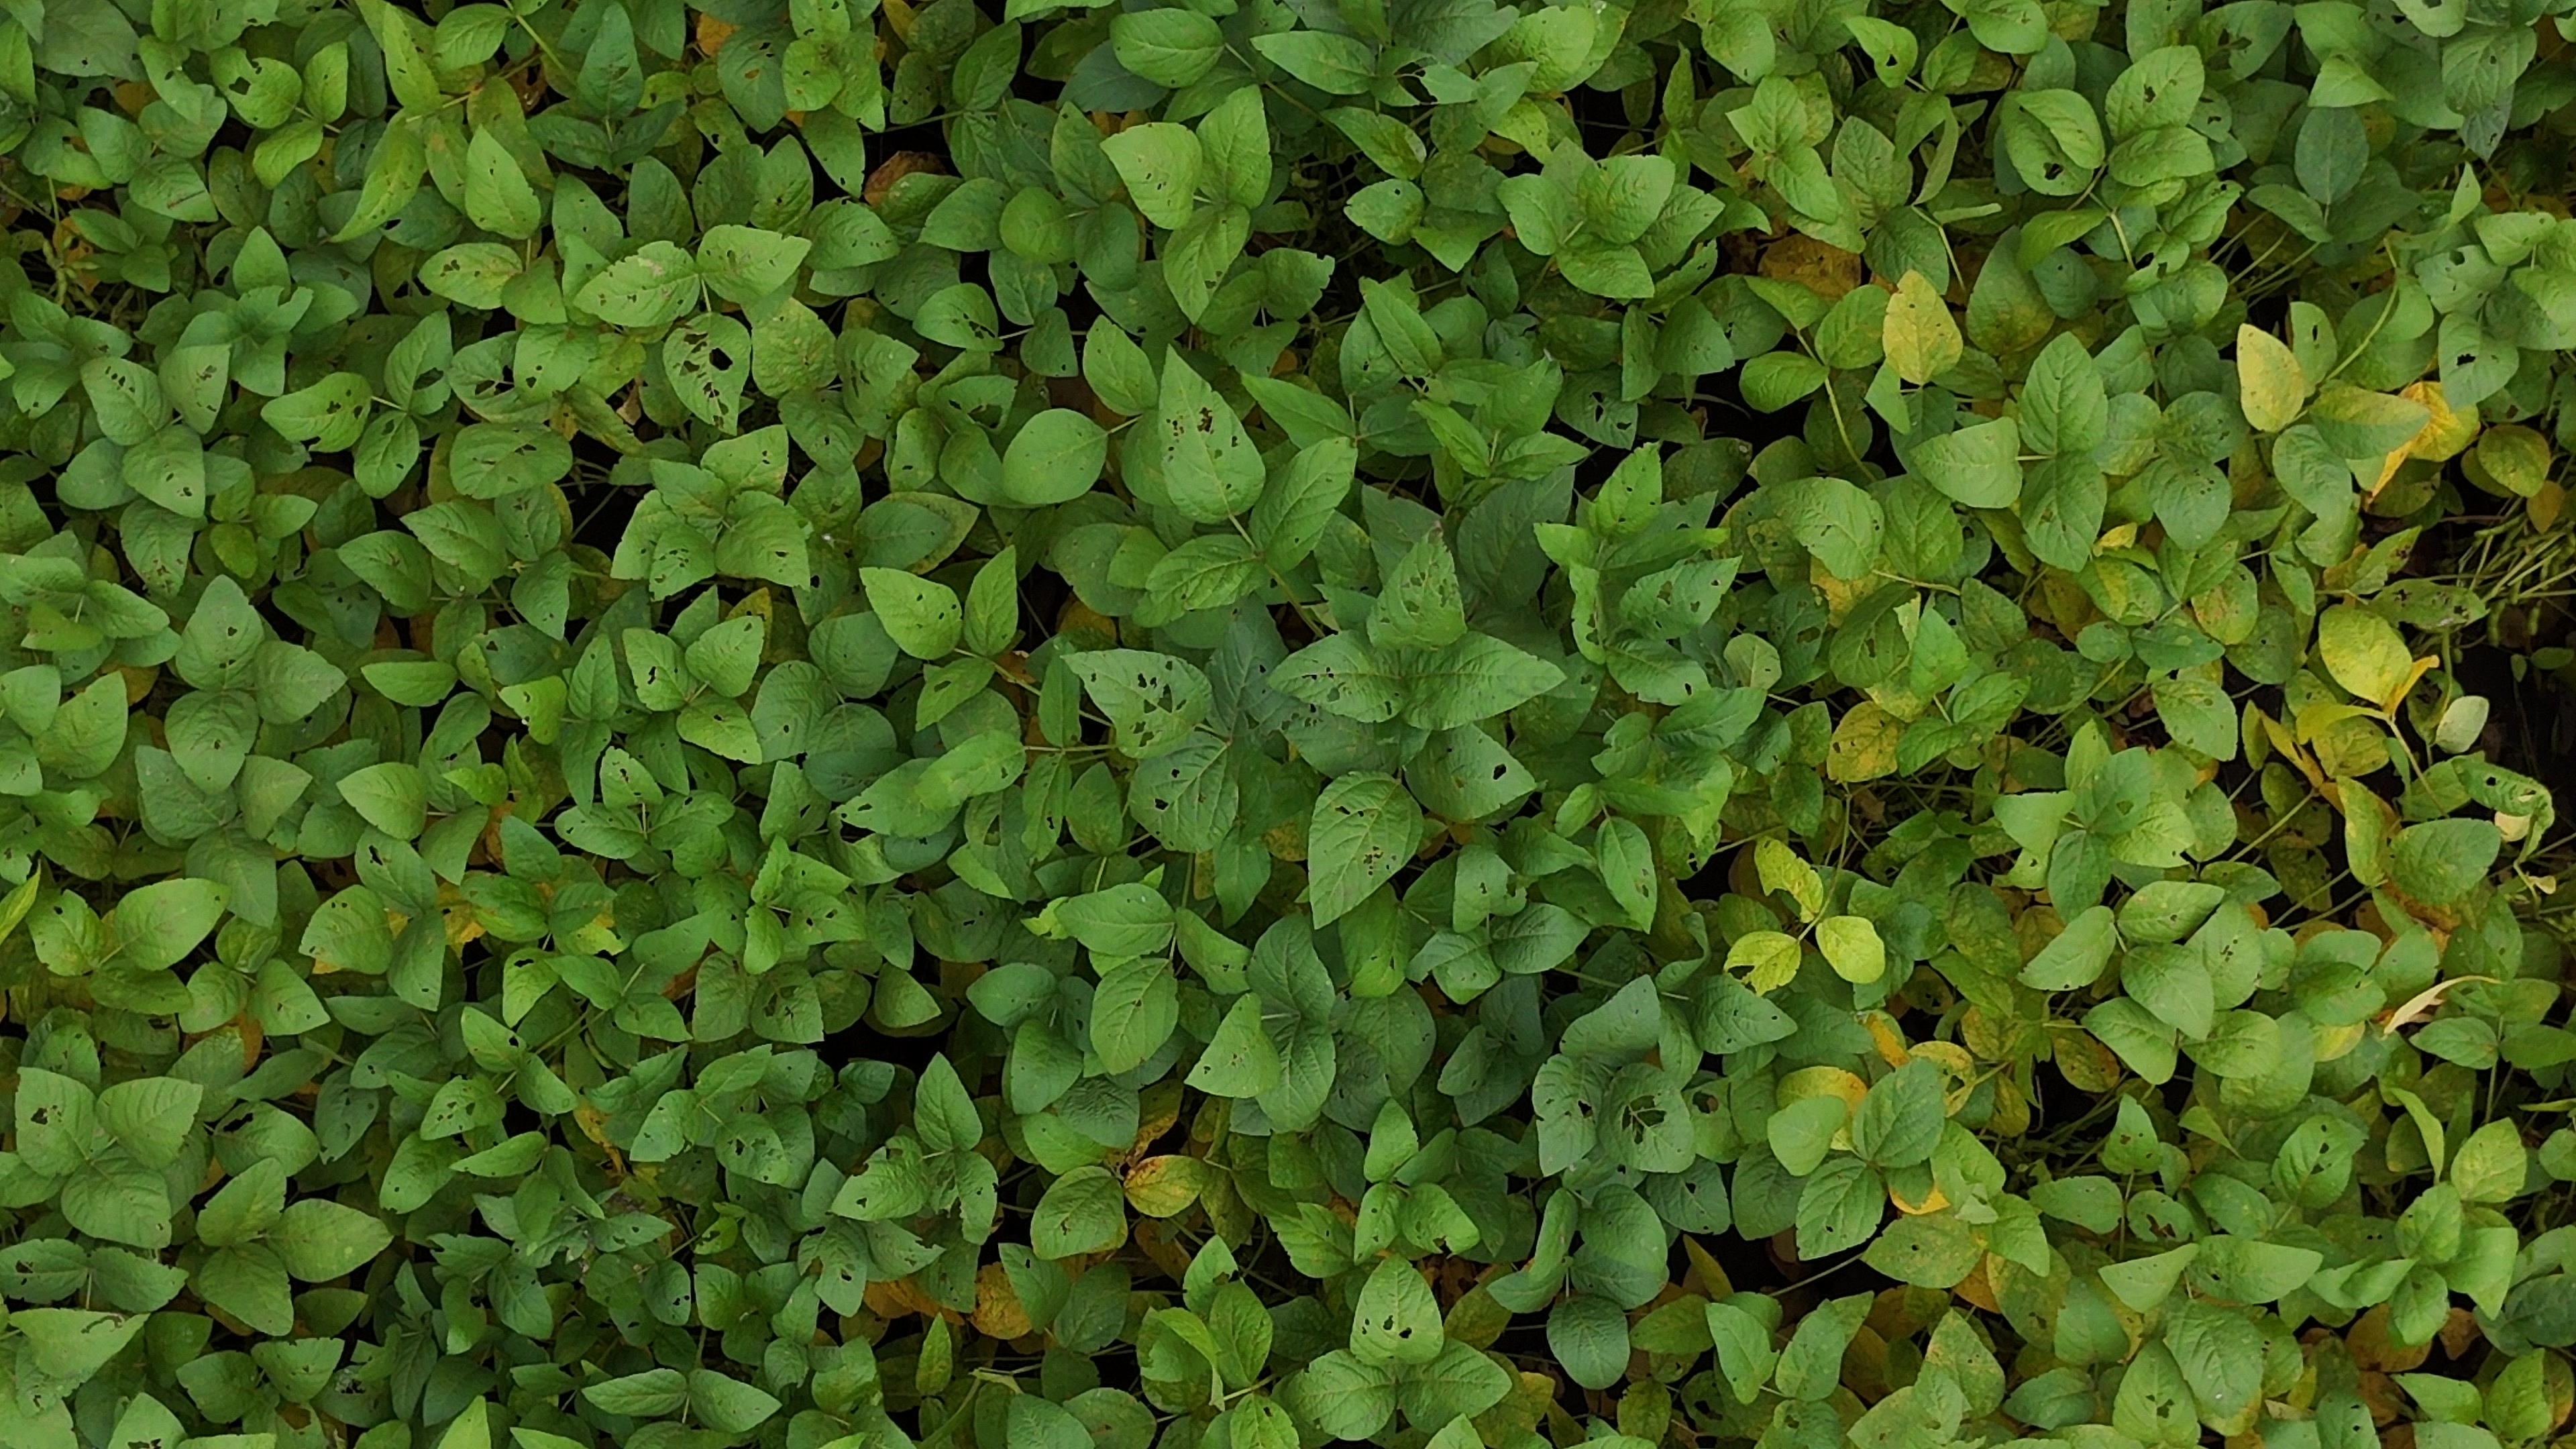
Label: Mosaic